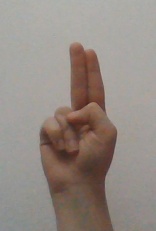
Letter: taa